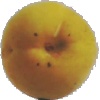
Label: Peach 2